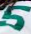
Number: 5